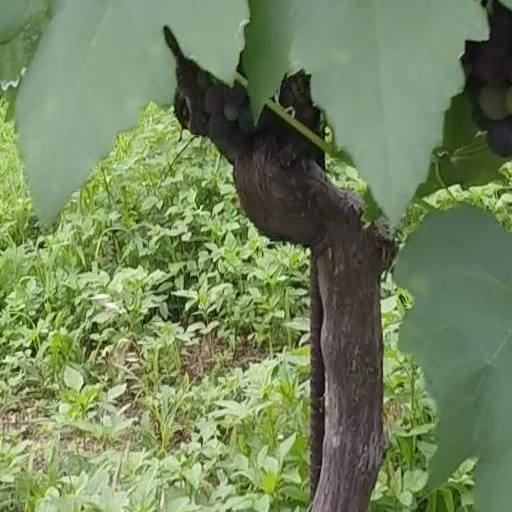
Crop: grape